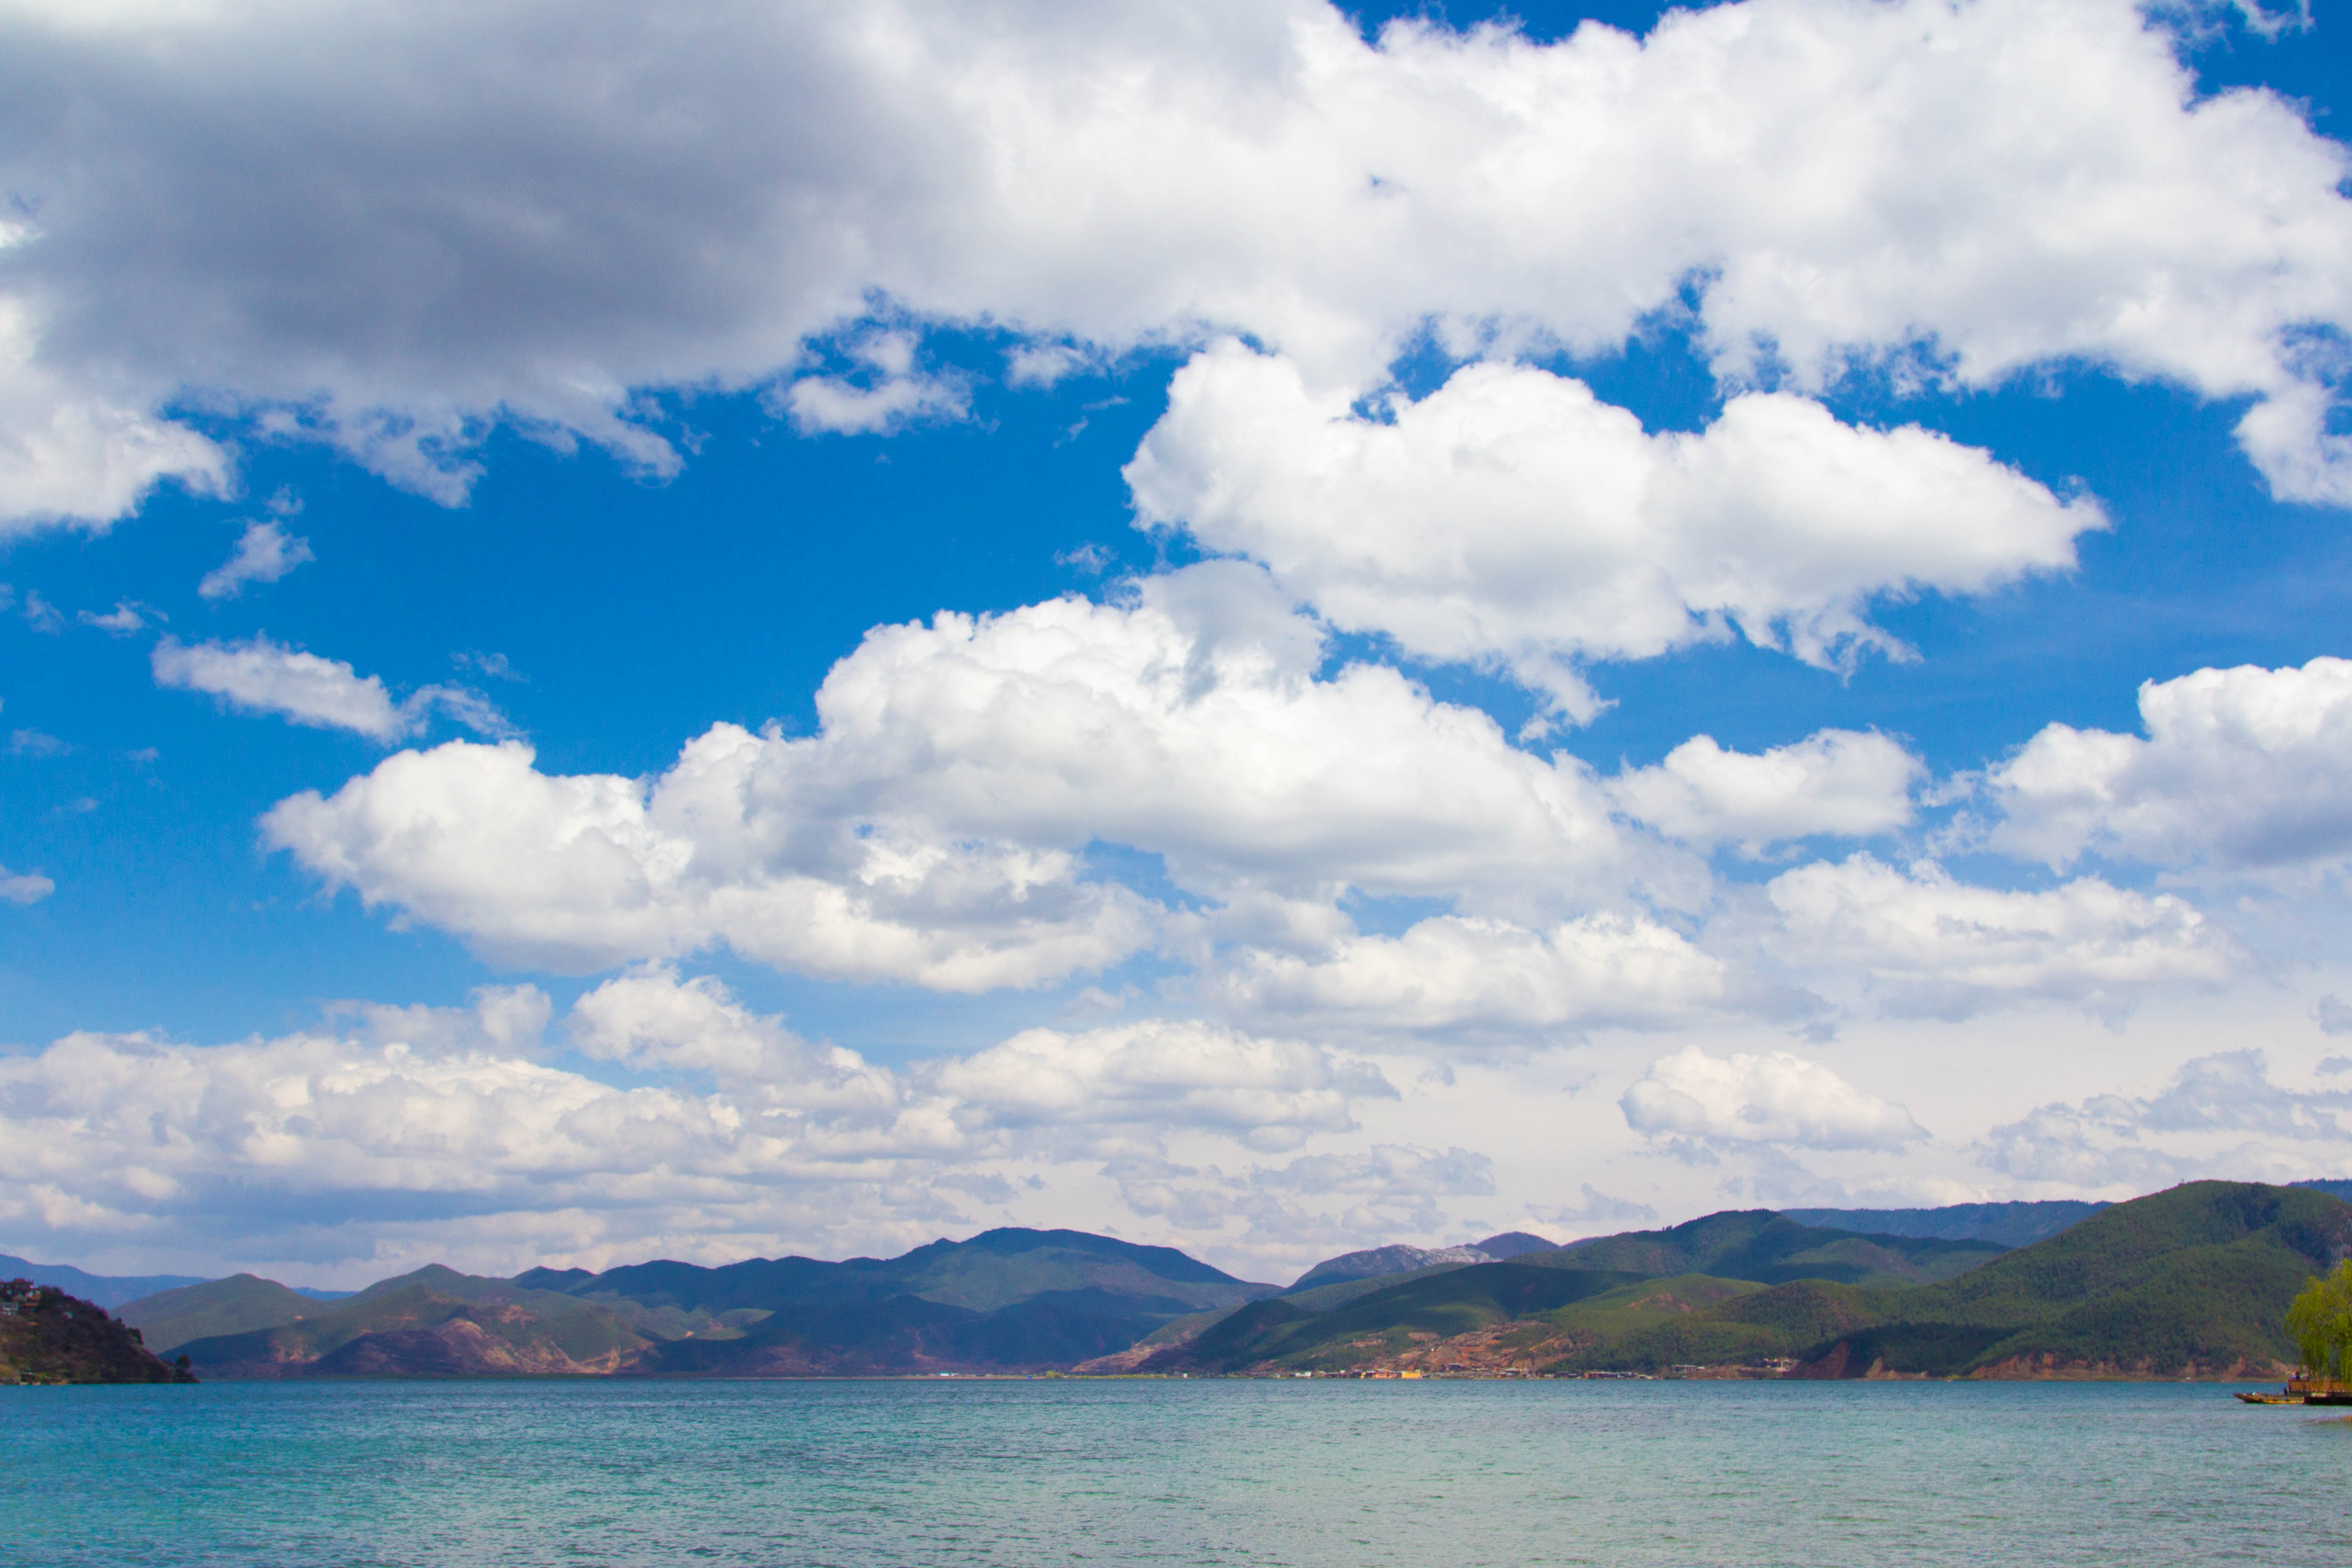
landscape, sea, coast, ocean, horizon, cloud, sky, shore, lake, reflection, bay, body of water, blue sky, loch, lijiang, meteorological phenomenon, lugu lake